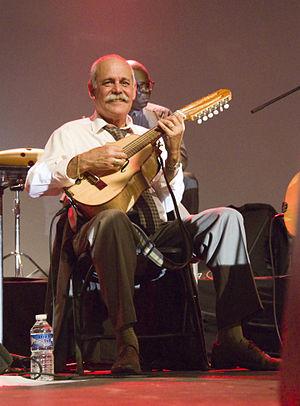
"Barbaro Alberto ""Barbarito"" Torres Delgado est probablement le joueur cubain le plus accompli du laùd, petit instrument à 12 cordes qui ressemble à un luth.